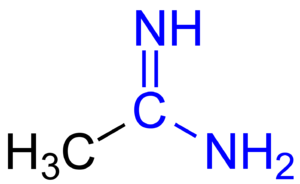
Les amidines sont une classe de composés organiques comportant un groupe fonctionnel CNH₂ homologue d'un amide dans lequel l'atome d'oxygène de l'oxo est remplacé par le groupe NH.